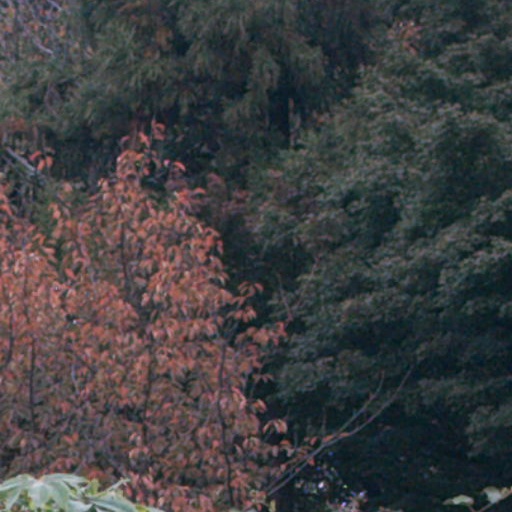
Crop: cassava